Lieven Bauwens

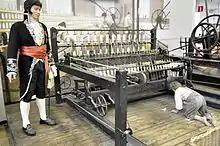
Lieven Bauwens and his Mule Jenny in the former MIAT. The mannequin was created after a painting by Félix Cogen in the Royal Museum of the Armed Forces and Military History in Brussels.

Lieven Bauwens (14 June 1769 in Ghent – 17 March 1822 in Paris) was an entrepreneur and industrial spy from the Austrian Netherlands. He was sent to Great Britain at a young age and brought a spinning mule and skilled workers to the European continent.